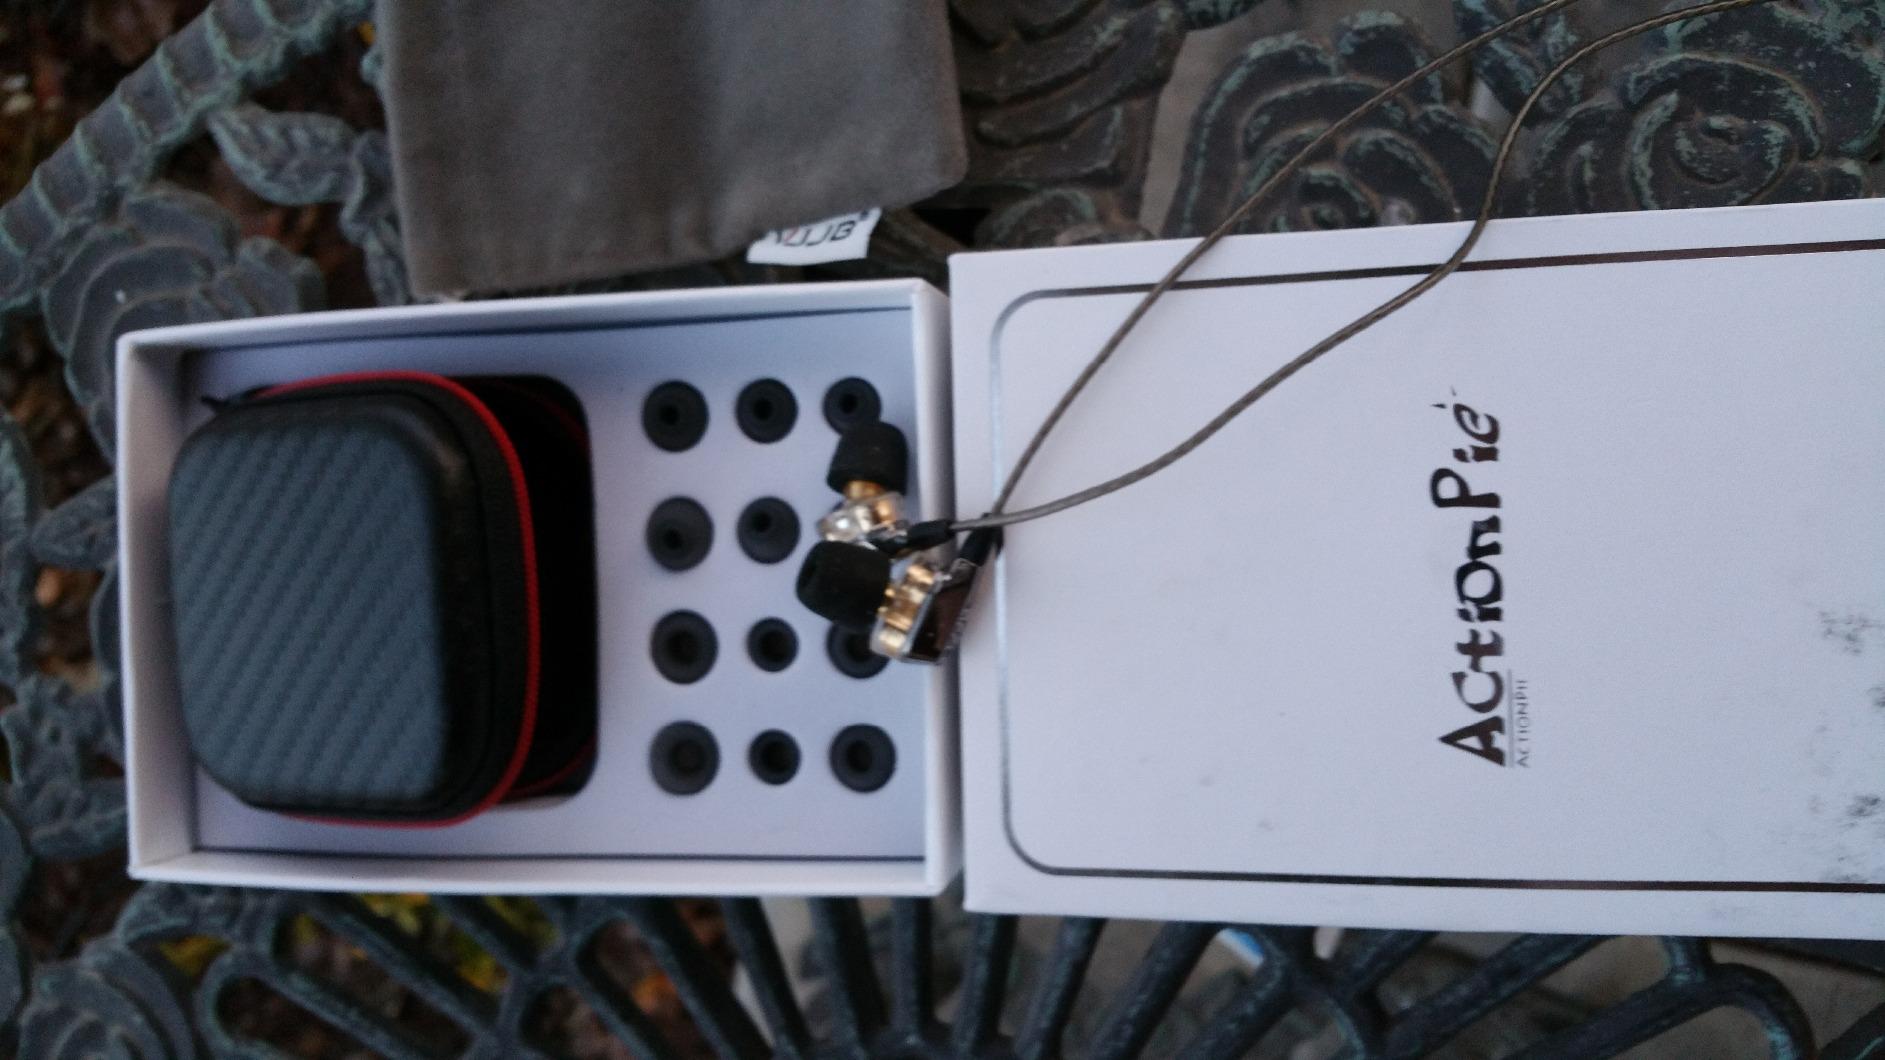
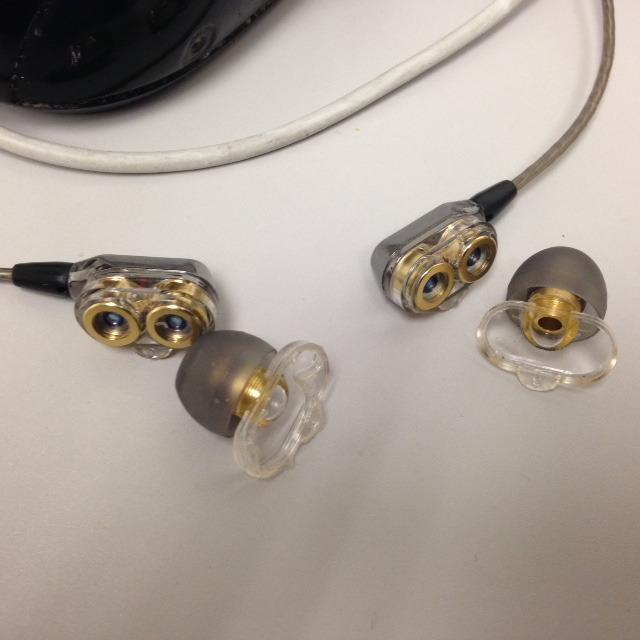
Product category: headphones
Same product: yes